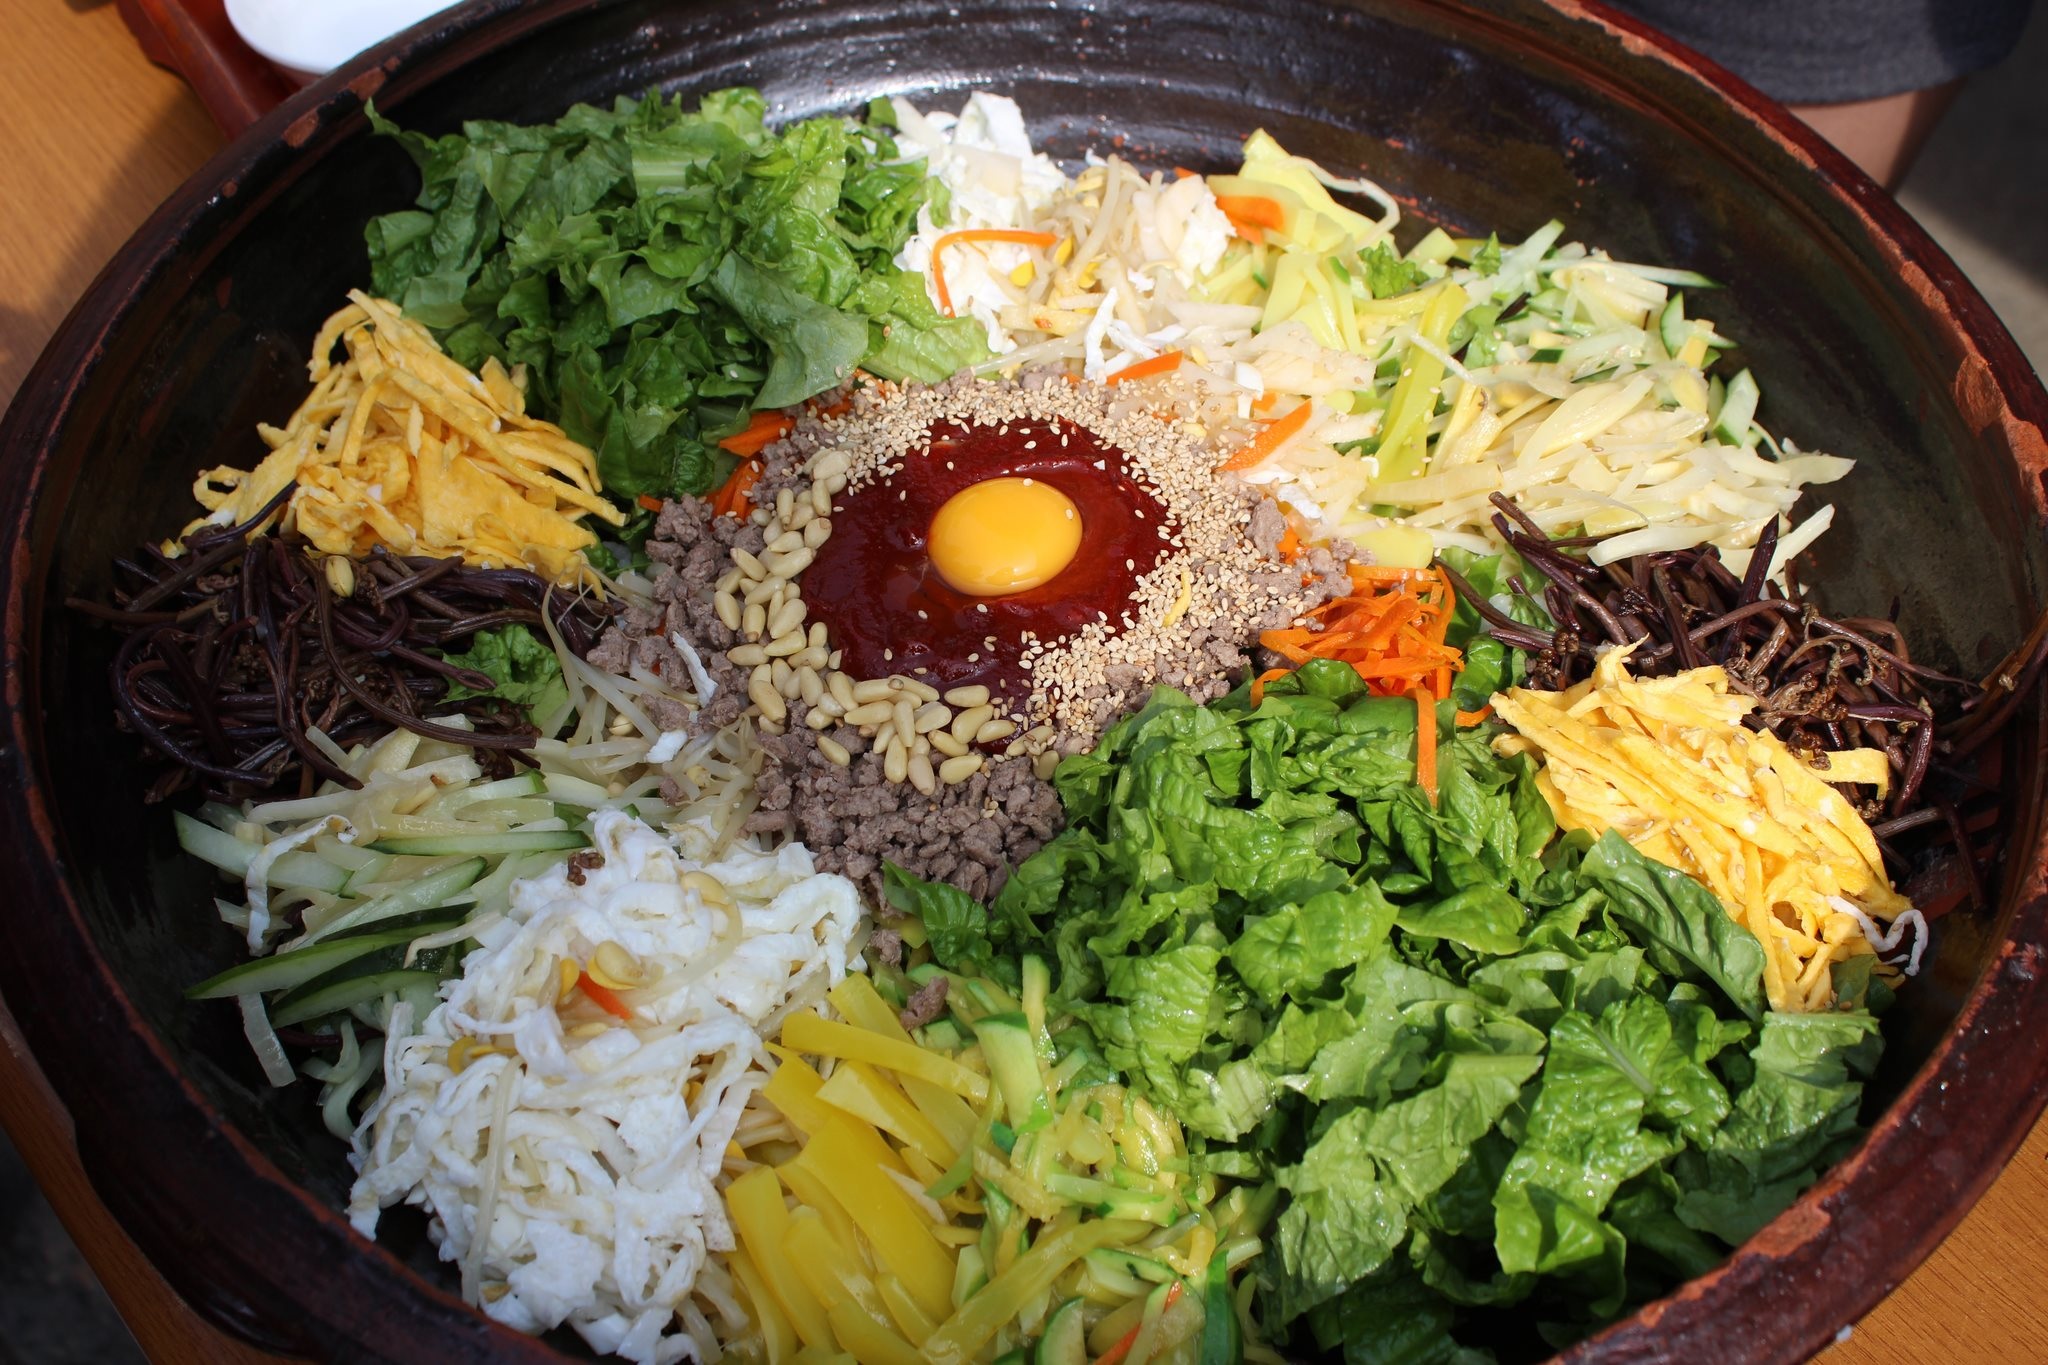
dish, meal, food, cuisine, asian food, republic of korea, hanok, bibimbap, jeonju, biryani, southeast asian food, hanok village